Oras Tynkkynen

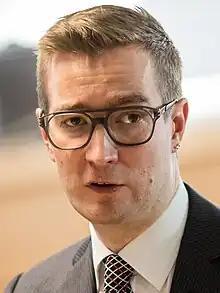
Tynkkynen in 2020

Oras Tynkkynen (Topi Oras Kalevi Tynkkynen, born 1977) is a Member of the Parliament of Finland, representing the Green League. Tynkkynen was the chair of the Green parliamentary group. He served as Prime Minister Matti Vanhanen's Advisor on Climate Policy. Also Tynkkynen is a Member of the City Council of Tampere and an environmental activist. He has also held positions in numerous other organisations, such as Friends of the Earth Finland. Oras Tynkkynen became a member of Parliament in 2004 as a replacement when Satu Hassi left her seat upon her election to the European Parliament. He was directly elected to the Parliament in 2007.